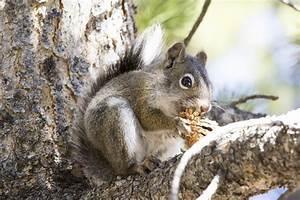
squirrel